G*Power

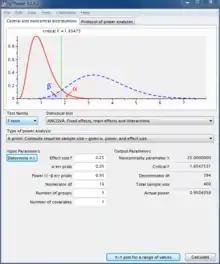
Screenshot

G*Power is a free-to use software used to calculate statistical power. The program offers the ability to calculate power for a wide variety of statistical tests including t-tests, F-tests, and chi-square-tests, among others. Additionally, the user must determine which of the many contexts this test is being used, such as a one-way ANOVA versus a multi-way ANOVA. In order to calculate power, the user must know four of five variables: either number of groups, number of observations, effect size, significance level (α), or power (1-β). G*Power has a built-in tool for determining effect size if it cannot be estimated from prior literature or is not easily calculable.